Describe the emotion expressed in this image:  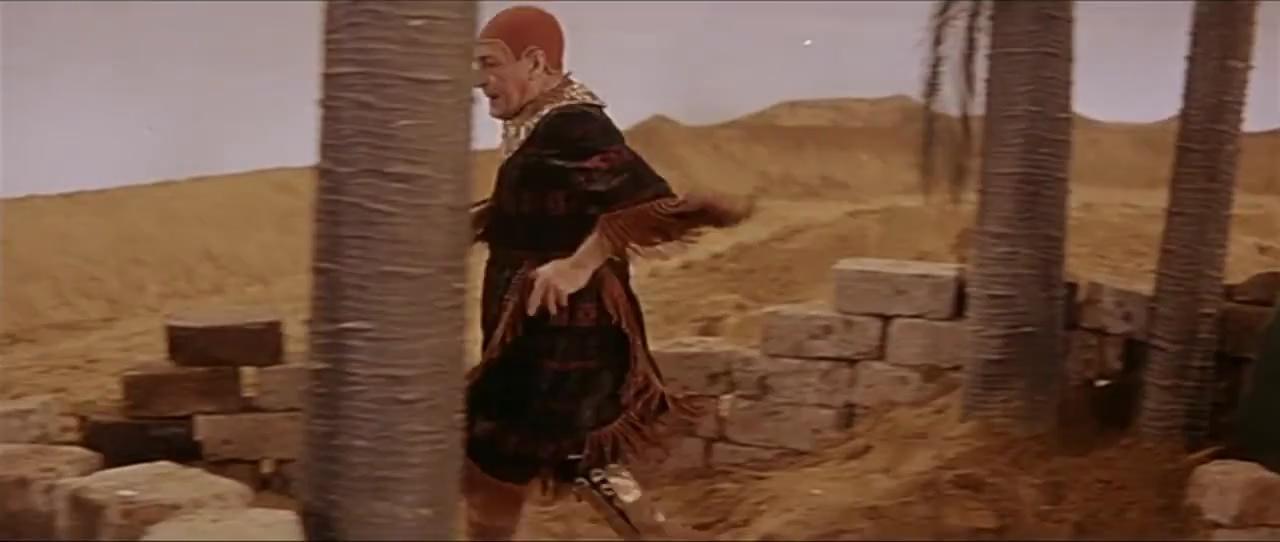
This person displays Suffering, valence and arousal with high intensity.